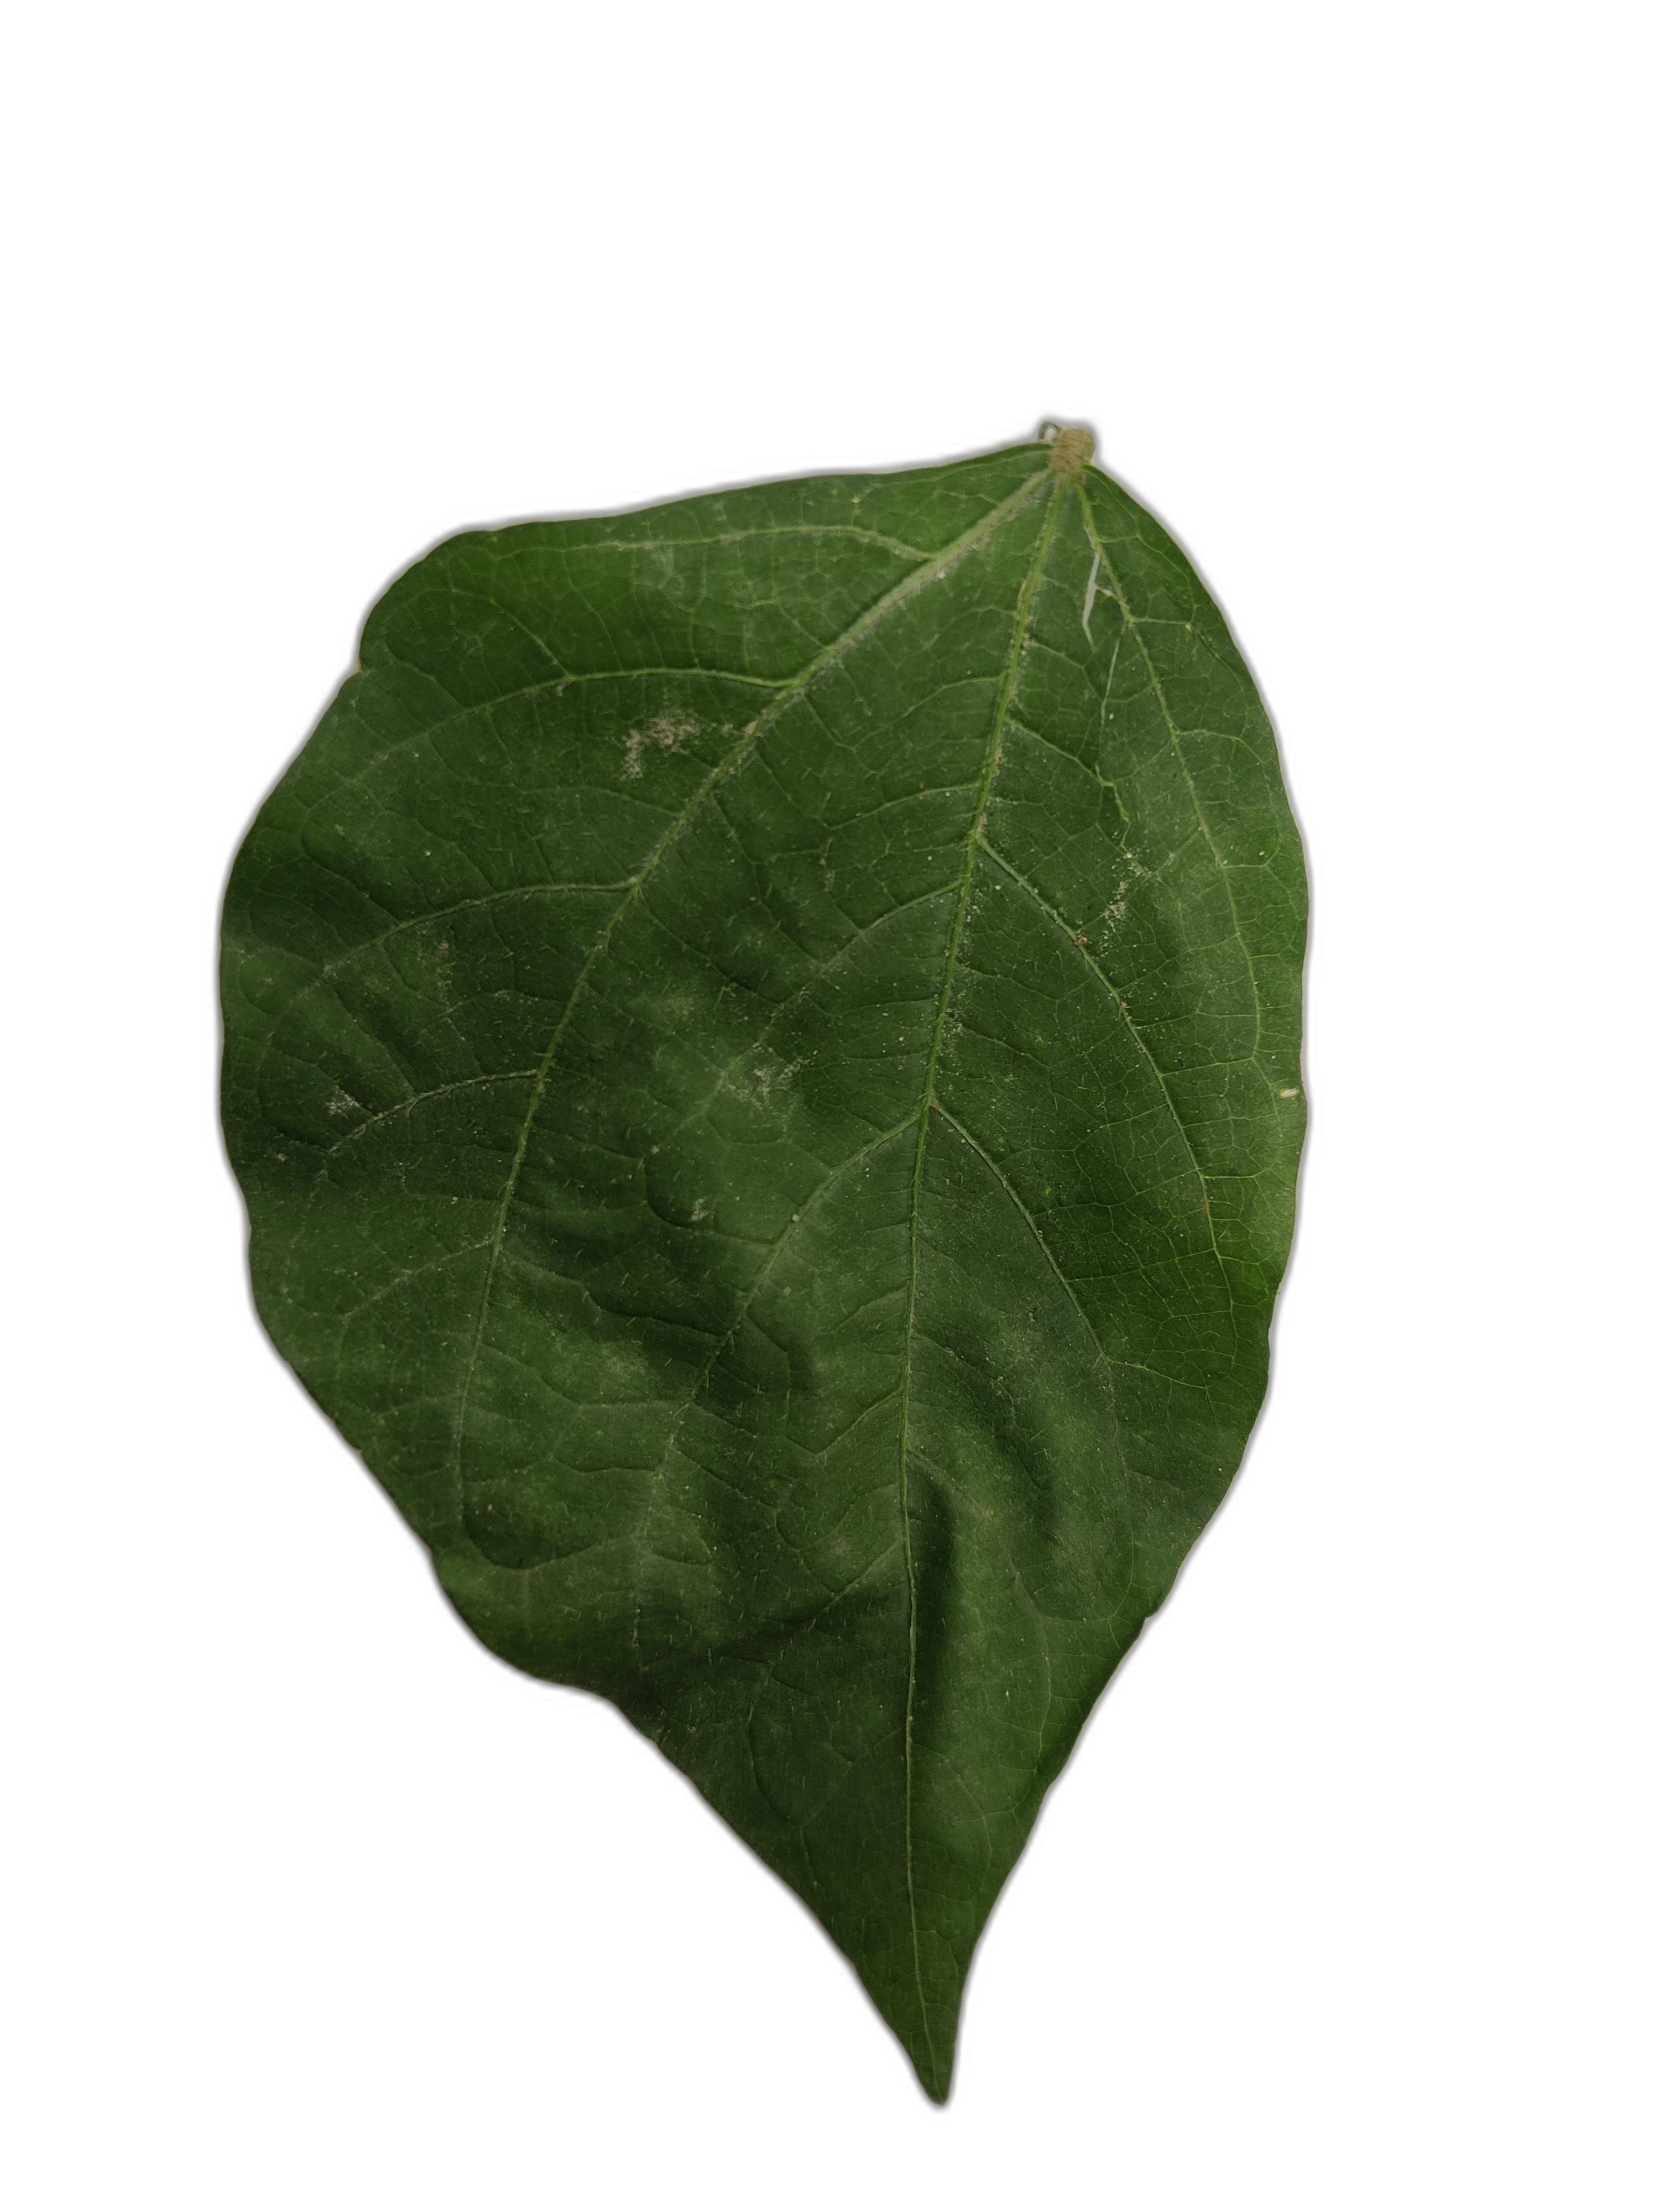
Label: Healthy